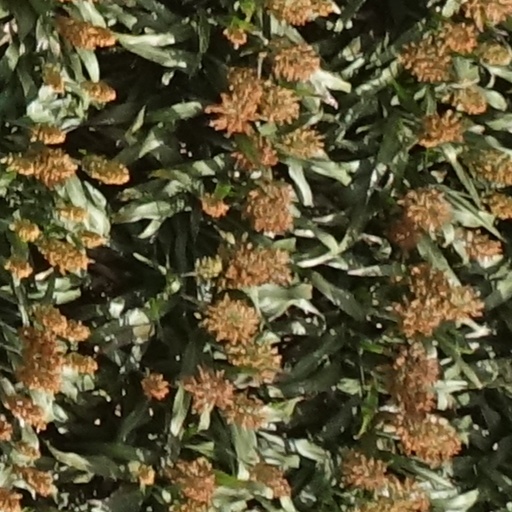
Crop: sorghum